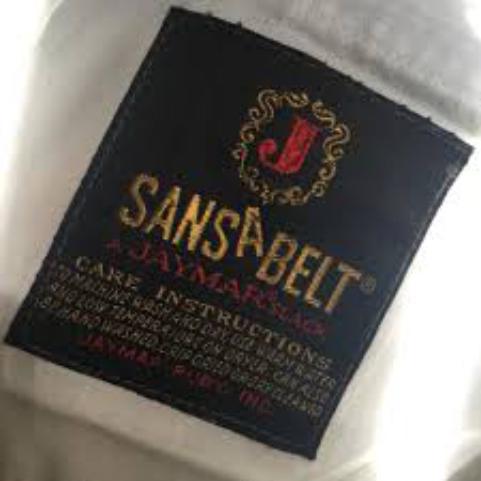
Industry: Clothes